Hoshizora no Memoria

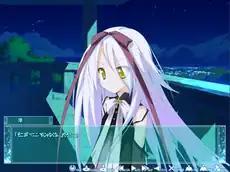
Average dialogue and narrative in "Hoshizora no Memoria" depicting the main character You talking to Mare.

"Hoshizora no Memoria" is a romance visual novel in which the player assumes the role of Kogasaka You. Much of its gameplay is spent on reading the story's narrative and dialogue. The text in the game is accompanied by character sprites, which represent who You is talking to, over background art. Throughout the game, the player encounters CG artwork at certain points in the story, which take the place of the background art and character sprites. When the game is completed at least once, a gallery of the viewed CGs, played background music, and the "memory mode" which allows the player to experience to re-play the game's erotic scenes, become available in the game's album. Hoshizora no Memoria follows a branching plot line with multiple endings, and depending on the decisions that the player makes during the game, the plot will progress in a specific direction.